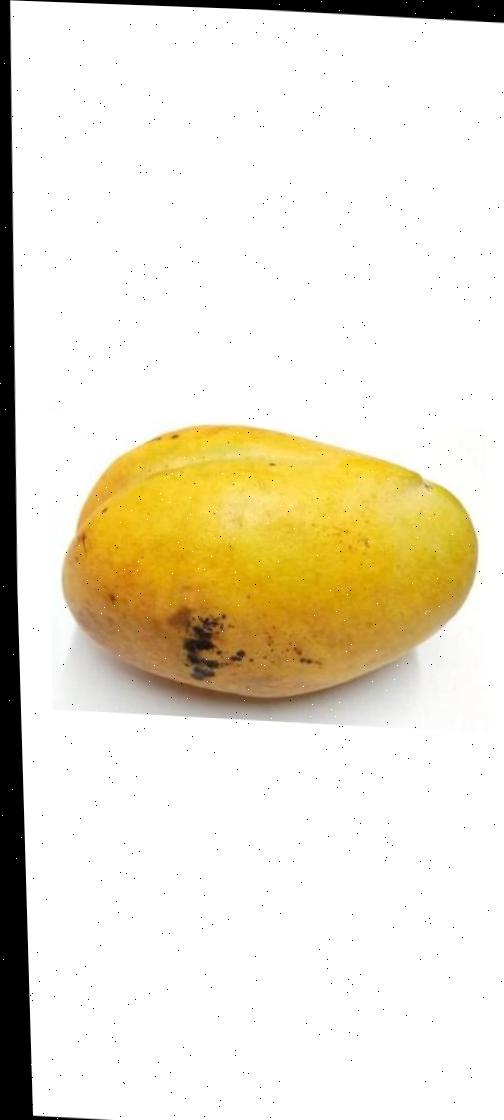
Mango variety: Bari-11